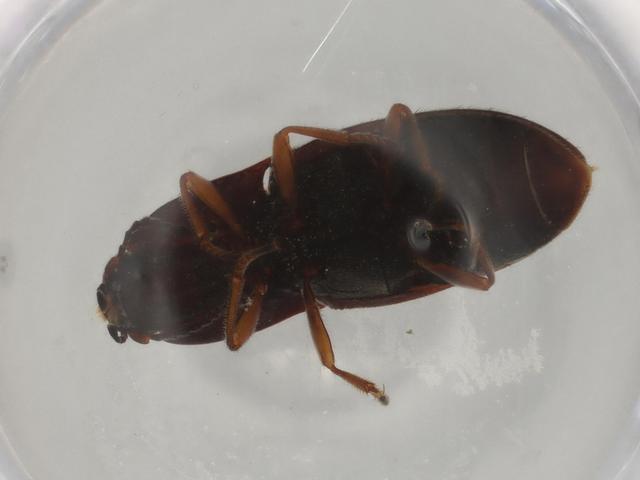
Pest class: clickbeetles_wireworms